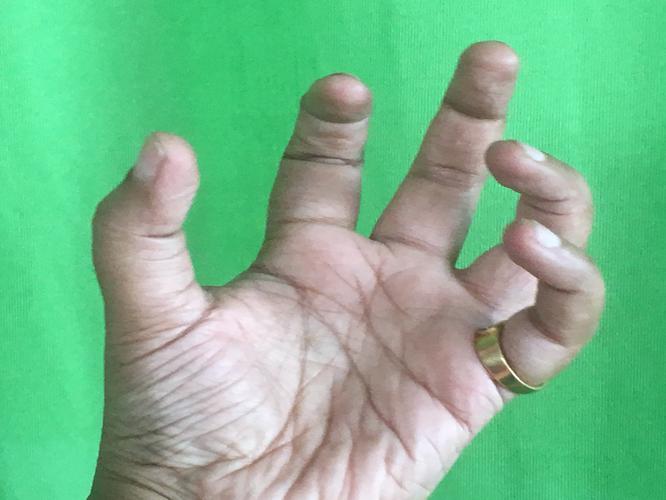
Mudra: Padmakosha
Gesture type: single_hand